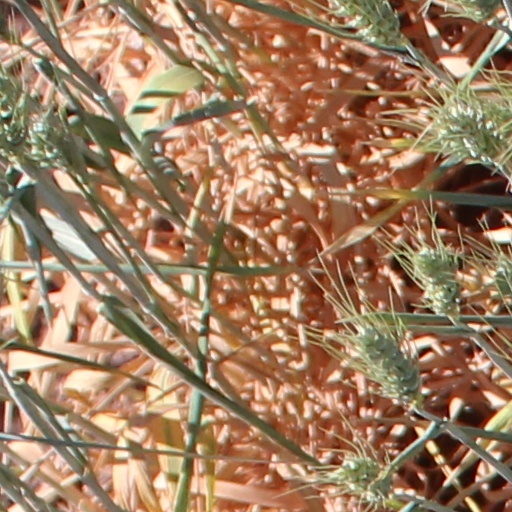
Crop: wheat